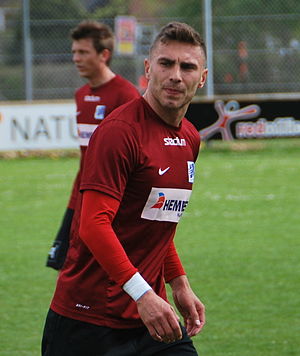
Bajram Fetai
Fodboldspilleren Bajram Fetai fra Lyngby Boldklub. Her under en reservekamp mod Viborg FF på Viborgs træningsanlæg på Kirkebækvej.
Bajram Fetai er en tidligere dansk-makedonsk professionel fodboldspiller, der sidst spillede for FC Roskilde.